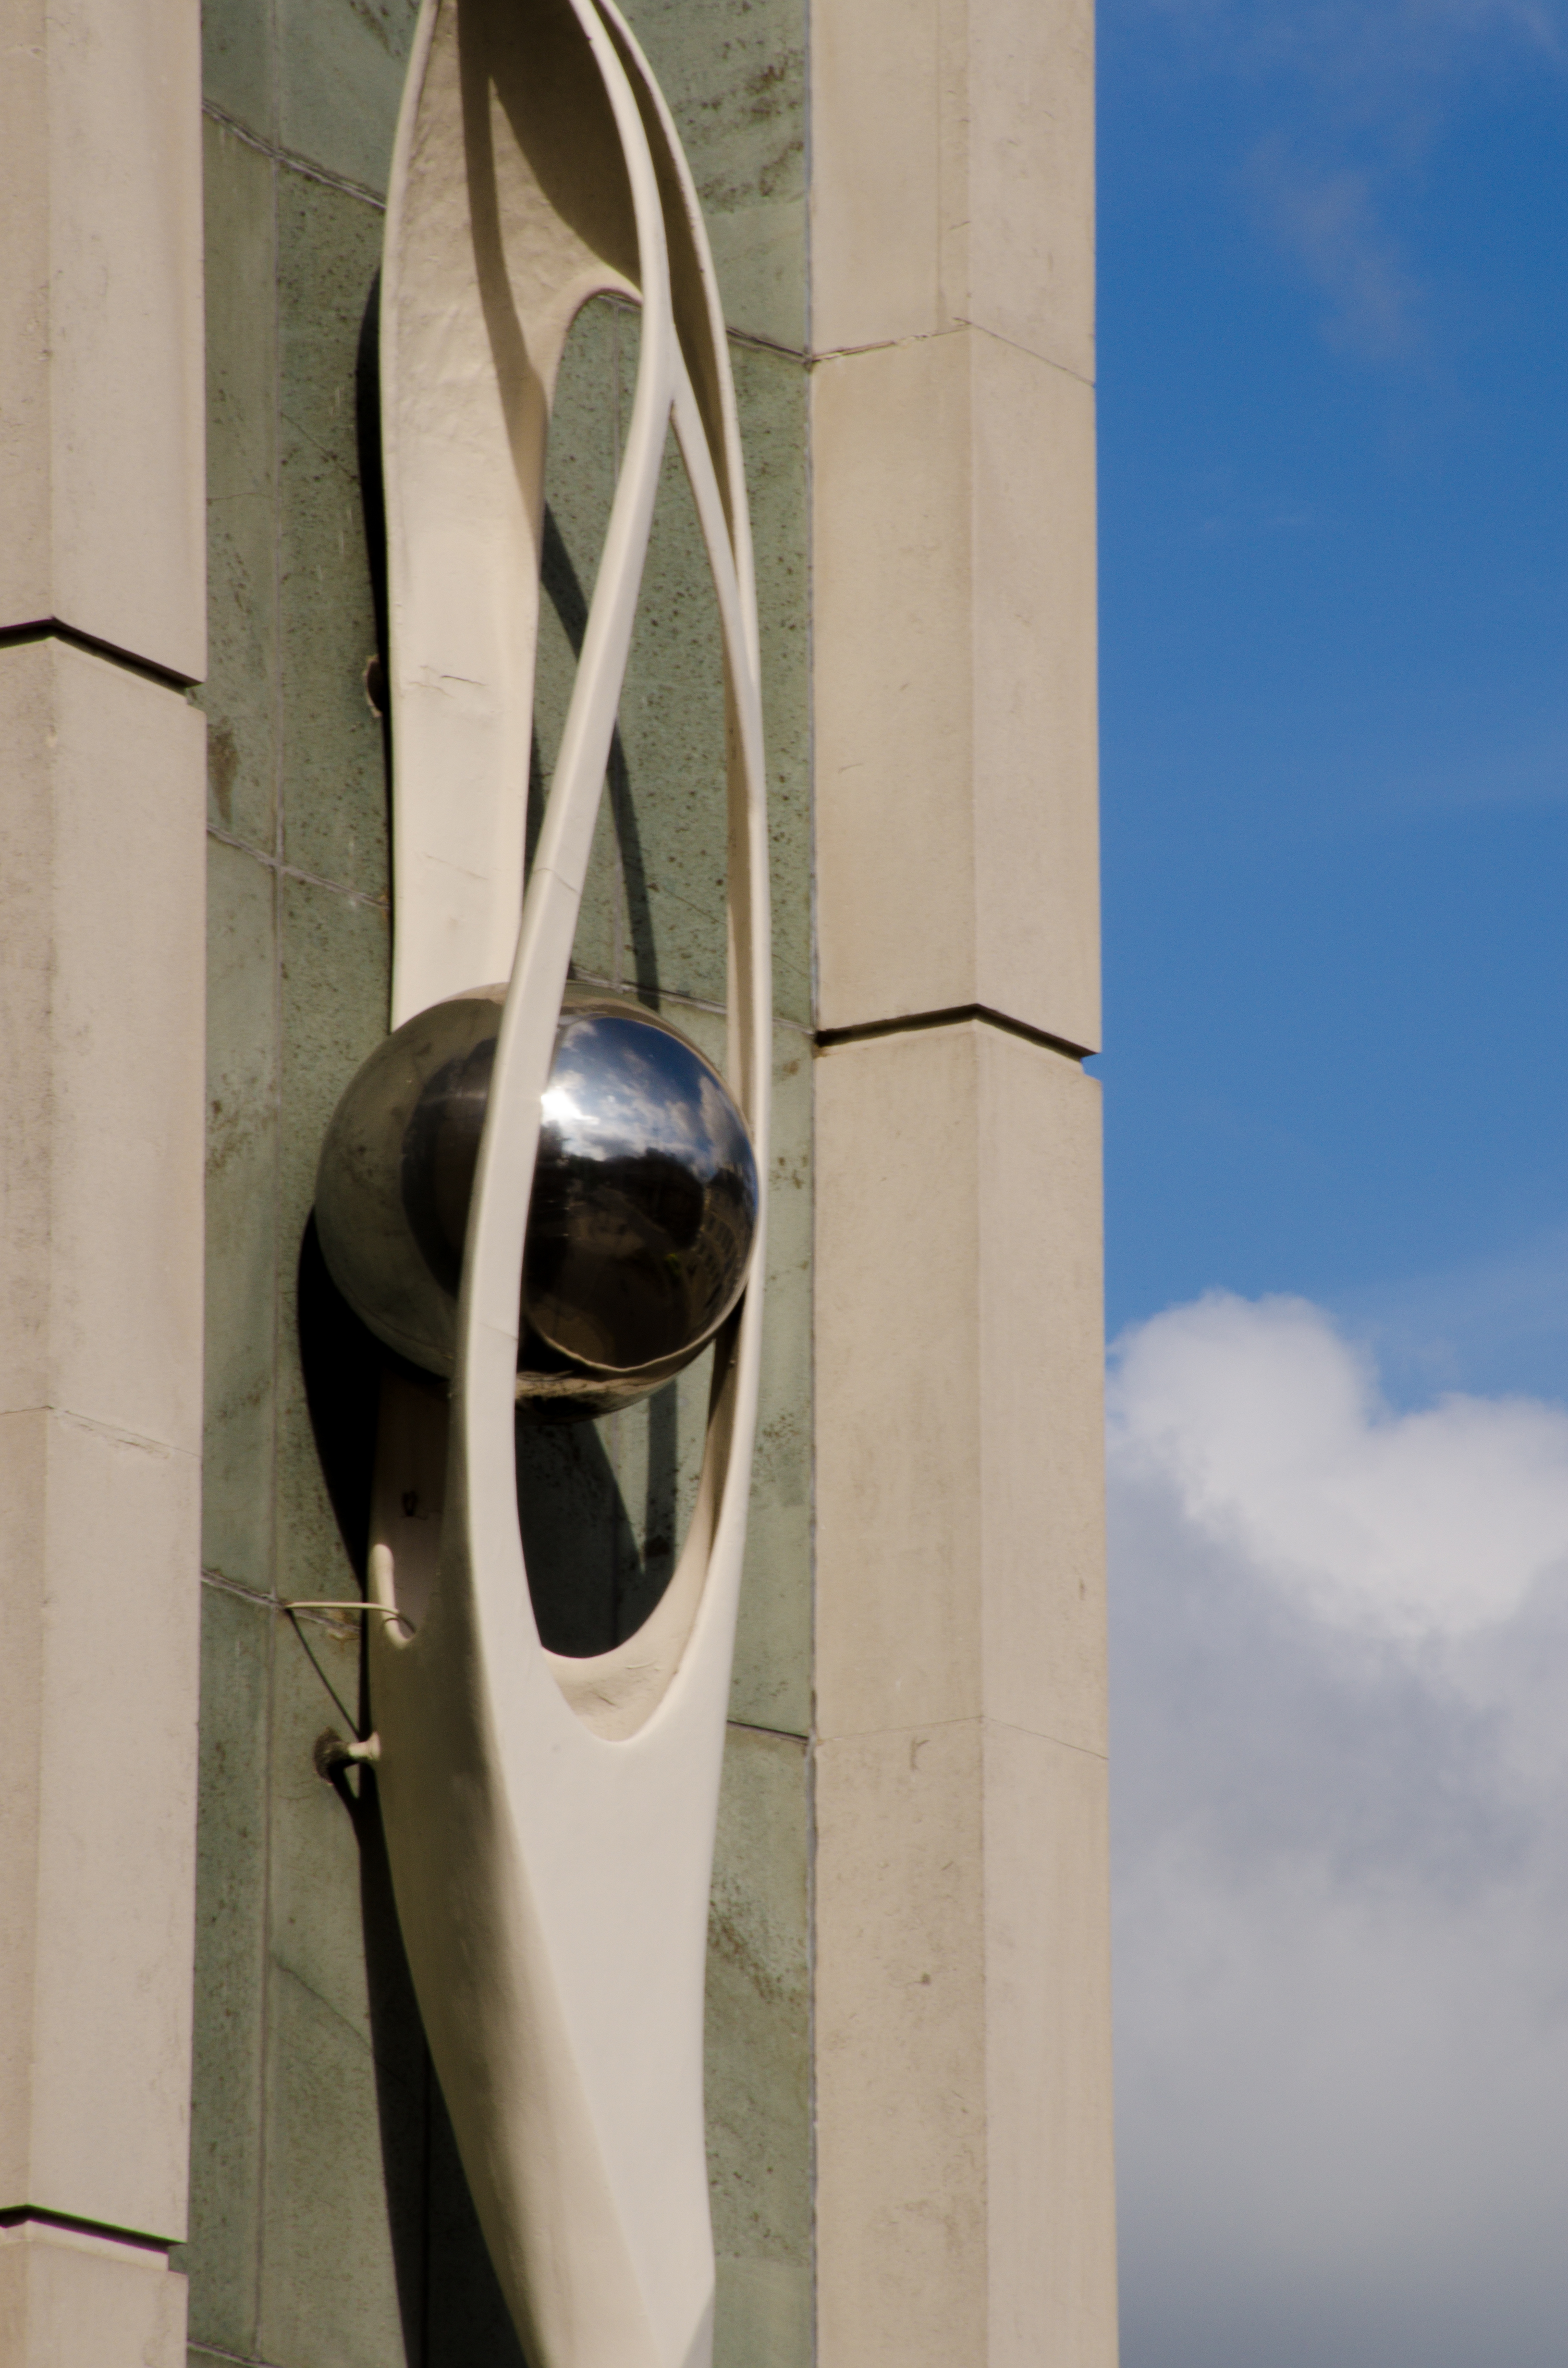
architecture, structure, monument, statue, arch, column, mast, blue, lighting, sculpture, free, art